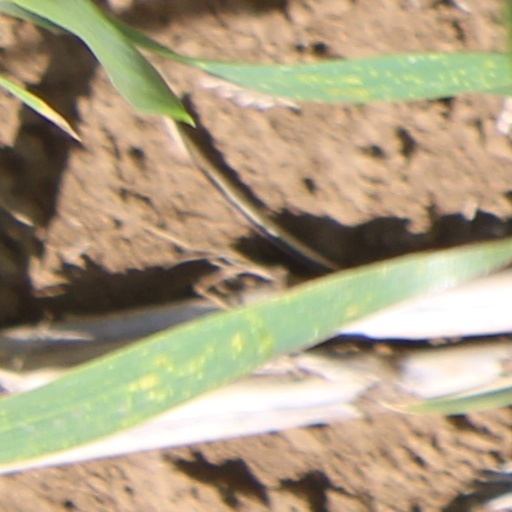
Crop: wheat